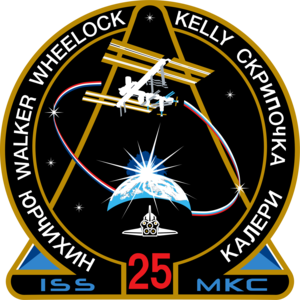
L'Expédition 25 est le 25ᵉ roulement de l'équipage permanent de la Station spatiale internationale (ISS). Cette expédition commence officiellement le 25 septembre 2010 lorsque le vaisseau Soyouz TMA-18 a quitté la station spatiale. Trois nouveaux membres de l'équipage sont arrivés avec le vaisseau Soyouz TMA-01M : Douglas H. Wheelock, Fiodor Iourtchikhine et Shannon Walker. L'astronaute de la NASA Doug Wheelock a pris le commandement de la 25ᵉ expédition en prenant la suite du russe Alexander Skvortsov. Le départ des astronautes Wheelock, Iourtchikhine et Walker fin novembre doit marquer la fin de l'expédition 25.
Fiodor Nikolaïevitch Iourtchikhine, parfois orthographié Fyodor Yurchikhin est un cosmonaute russe, né le 3 janvier 1959. Il est vétéran de cinq missions spatiales.
Shannon Walker, née le 4 juin 1965 à Houston au Texas, est une astronaute américaine. Après une formation en physique puis en astrophysique, elle commence sa carrière à la NASA en tant que contrôleuse de vol pour le programme de la navette spatiale américaine. Elle travaille ensuite sur la robotique à bord de la station spatiale internationale, notamment en collaboration avec l'agence spatiale russe.